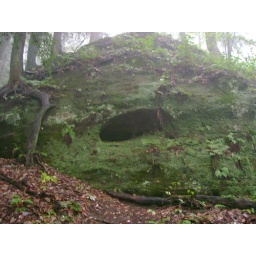
taken from upper trail, see the tree growing around the rock